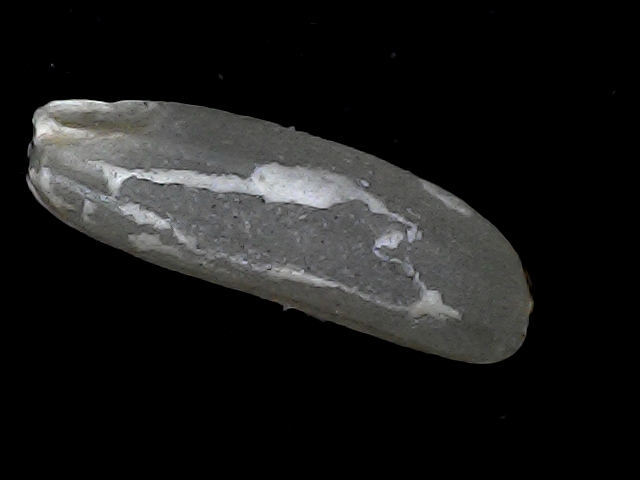
Rice variety: BD85